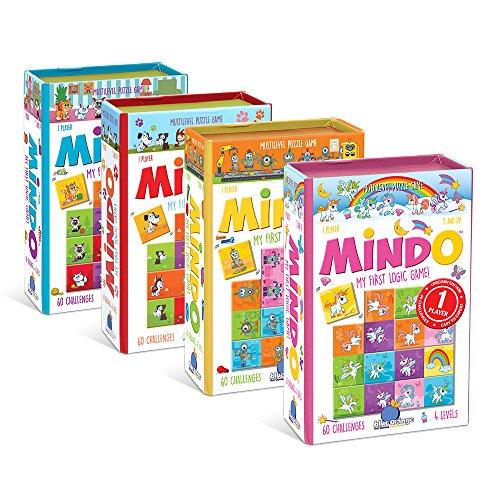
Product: Blue Orange Games Mindo Puppy Brainteaser
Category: Toys & Games | Puzzles | Brain Teasers
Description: The perfect puzzle for dog and puppy lovers.
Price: $9.99
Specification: ProductDimensions:1.6x3.1x4.8inches|ItemWeight:7ounces|ShippingWeight:7.2ounces(Viewshippingratesandpolicies)|DomesticShipping:ItemcanbeshippedwithinU.S.|InternationalShipping:ThisitemcanbeshippedtoselectcountriesoutsideoftheU.S.LearnMore|ASIN:B07BG76KQM|Itemmodelnumber:06500|Manufacturerrecommendedage:5yearsandup